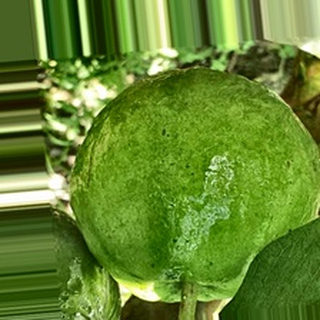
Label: healthy_guava